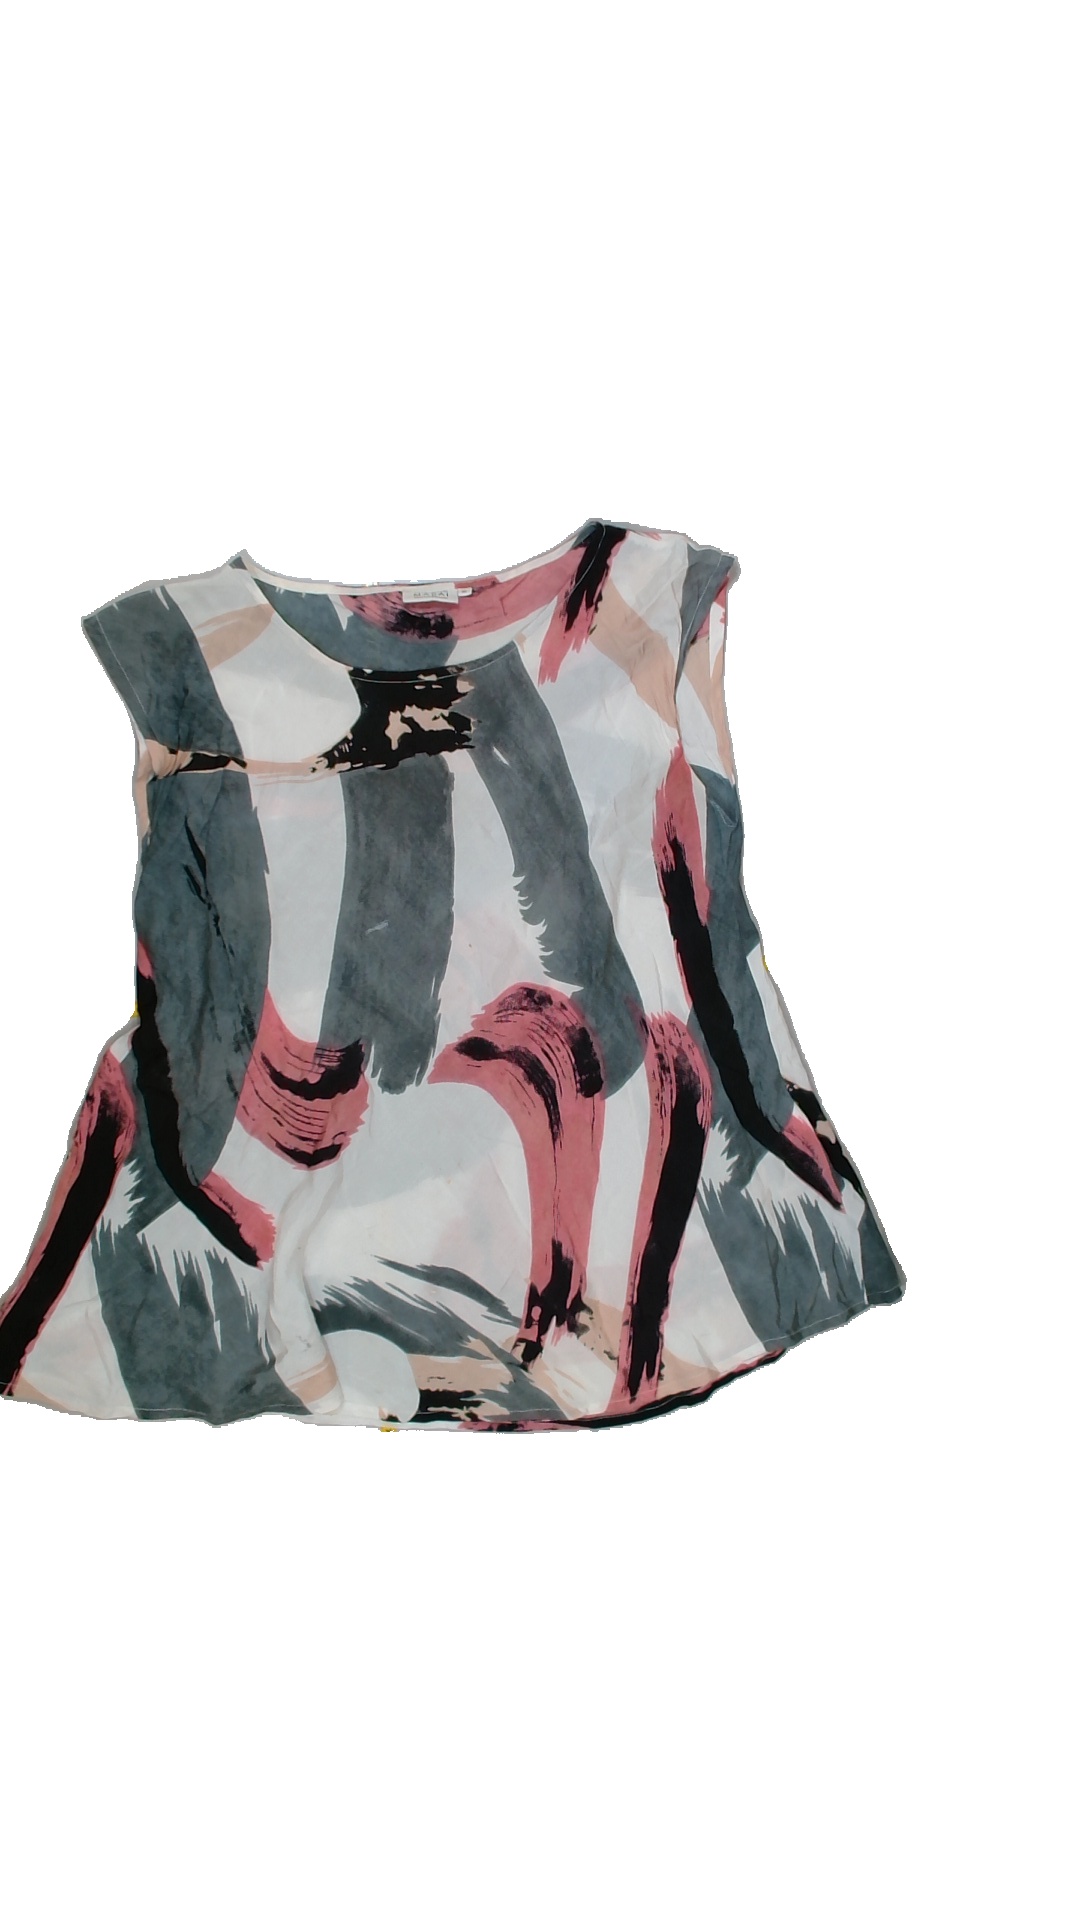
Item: Blouse (Ladies)
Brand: Masai
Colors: White, Black, Grey, Pink
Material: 100%viscose
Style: No trend
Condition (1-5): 2
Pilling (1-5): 3
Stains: Yes
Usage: Export
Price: <50